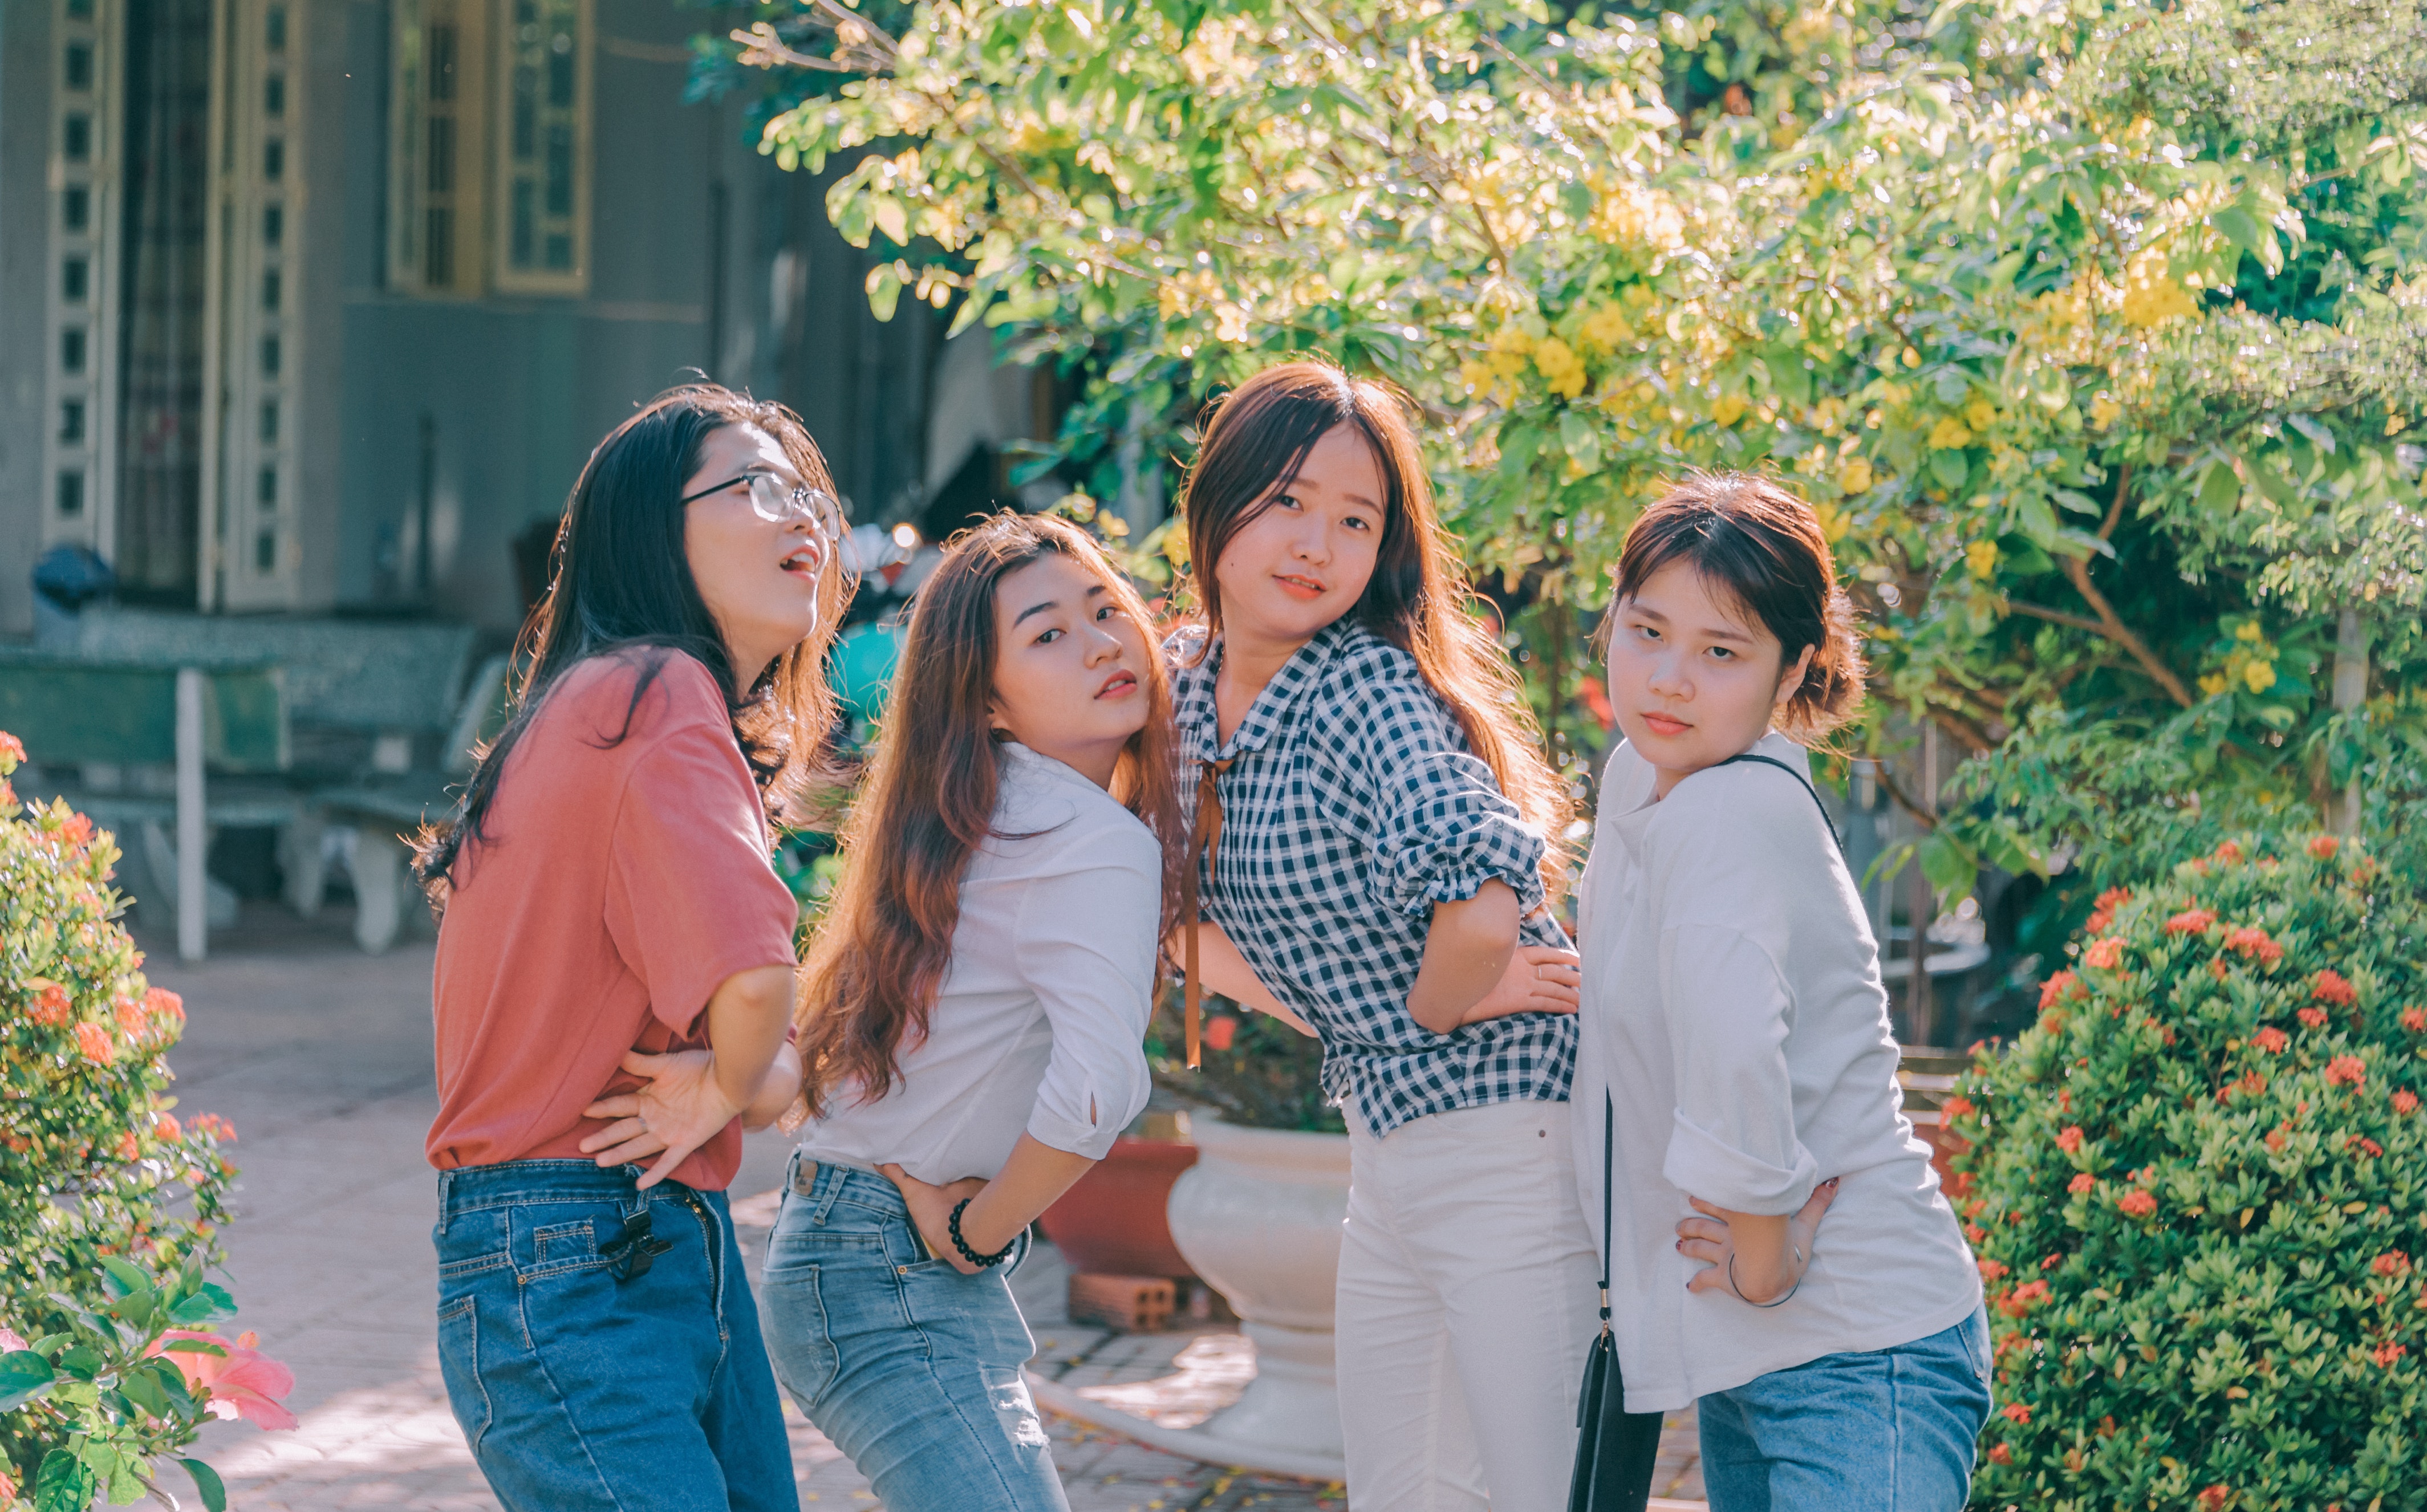
People in nature, people, photograph, friendship, yellow, fun, youth, leaf, photography, happy, leisure, family, smile, tree, event, plant, child, laugh, Family taking photos together, vacation